Skipping rope

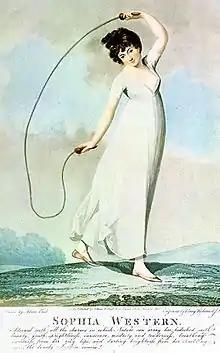
1800 illustration of a woman with a skipping rope

Explorers reported seeing aborigines jumping with vines in the 16th century. European boys started skipping in the early 17th century. The activity was considered indecent for girls due to concerns of them showing their ankles. Girls began skipping in the 18th century, adding skipping chants, owning the rope, controlling the game, and deciding who may participate.